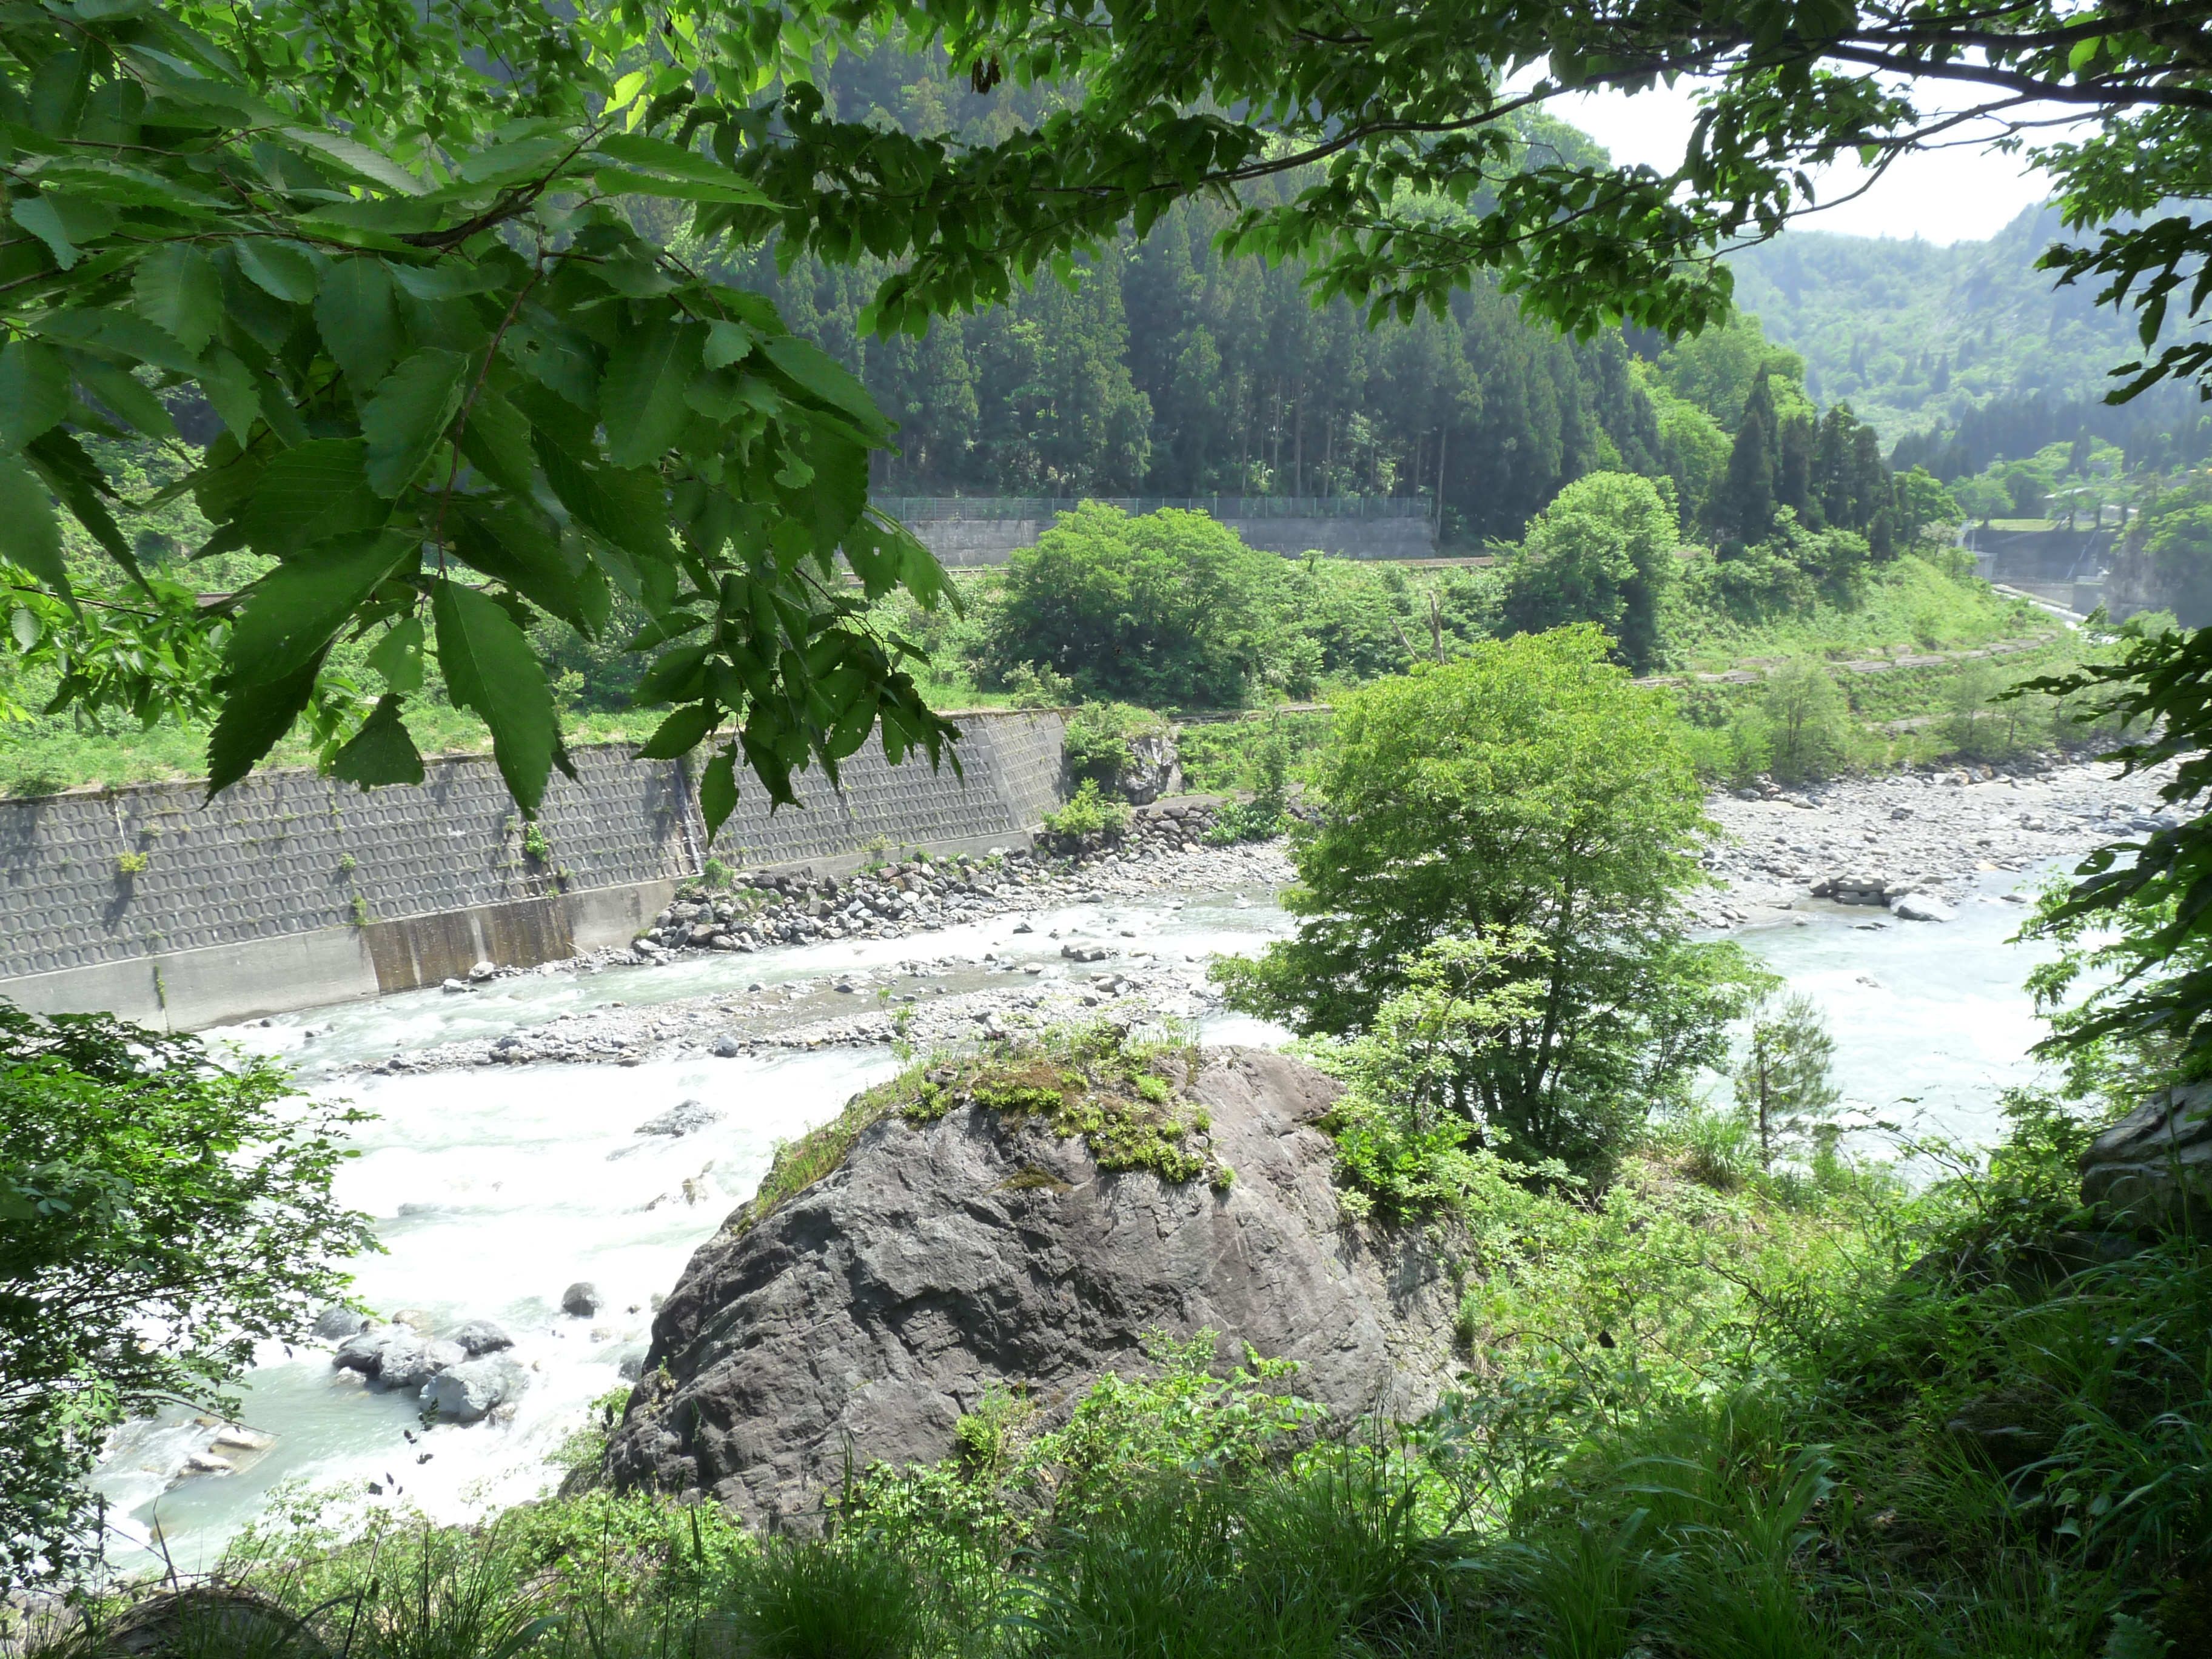
japan, river, trees, vista, vegetation, nature, nature reserve, natural landscape, water resources, biome, natural environment, jungle, watercourse, hill station, geological phenomenon, tree, rainforest, botany, grass, leaf, forest, plant, rock, bank, landscape, plant community, rural area, tropical and subtropical coniferous forests, riparian zone, groundcover, riparian forest, old growth forest, valdivian temperate rain forest, national park, hill, vascular plant, tourism, trail